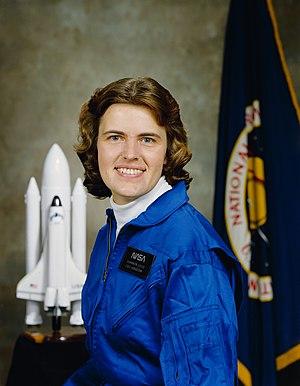
Shannon Wells Lucid est une biochimiste et une ancienne astronaute américaine de la NASA née le 14 février 1943. Elle fait partie du premier contingent de femmes astronautes recrutées par la NASA en 1978. Elle a effectué cinq missions dans l'espace entre 1985 et 1996 comme spécialiste de mission en utilisant la navette spatiale américaine. Sa mission la plus marquante est son séjour de six mois à bord de la station spatiale russe Mir de mars à septembre 1996.